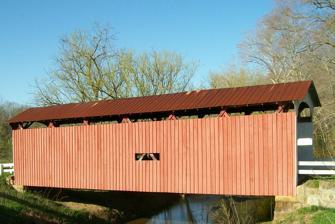
Building: Root Covered Bridge
Country: United States of America
Year built: 1878
United States historic place Root Covered Bridge U.S. National Register of Historic Places Western (downstream) side of the bridge Show map of Ohio Show map of the United States Nearest city Decaturville , Ohio Coordinates 39°20′33″N 81°45′16″W / 39.34250°N 81.75444°W / 39.34250; -81.75444 Area Less than 1 acre (0.40 ha) Built 1878 Architect Rolla Merydith Architectural style Long truss NRHP reference No. 75001552 Added to NRHP March 27, 1975 The Root Covered Bridge is a historic wooden covered bridge in the southeastern part of the U.S. state of Ohio . Located off State Route 555 in far northern Decatur Township , Washington County , the bridge was built in 1878 in the Long truss mode of truss bridge construction. Measuring 65 feet (20 m) in its single span , it spans the West Branch of the Little Hocking River . Constructed with weatherboarded walls on stone abutments and equipped with a metal roof and elements of iron and steel, the Root Bridge was named for the nearby community of Root Town, which has since become a ghost town .  Its builders were Charles and Alta Meredith, who built many other Washington County bridges; two other bridges in the county, known as the Hune and the Harra Covered Bridges, also employ the Long truss. It is believed that the Meredith family heavily favored the style, because they were responsible for building both of those bridges. Throughout Ohio, only eight Long truss bridges are in existence today; the majority of Ohio's Long truss bridges are located in southern Ohio.  Besides the importance of the Meredith family, this concentration is also likely due to the presence of one of the designer's agents in the region, who also functioned as a general contractor for bridge construction in southern Ohio. In early 1975, the Root Covered Bridge was listed on the National Register of Historic Places , qualifying because of its importance as a well-preserved example of historic engineering methods. It was the first Washington County covered bridge to be listed on the Register, although five others — including the Harra and Hune bridges — have since received the same designation. References